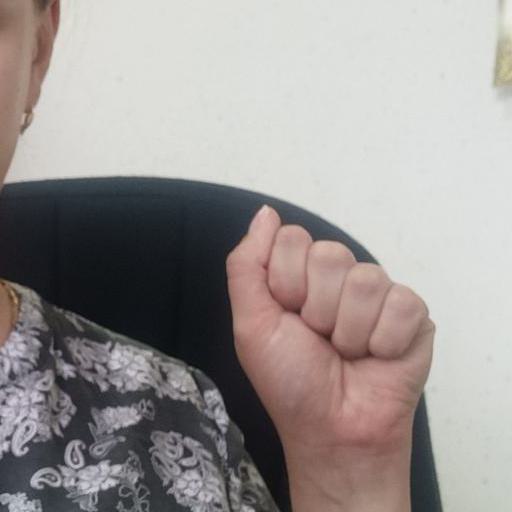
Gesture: fist